Jukka Hildén

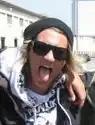
Hildén in 2010

Jukka Henry Mikael Hildén (born 3 August 1980) is a Finnish television personality and member of the entertainment and stunt group the Dudesons.